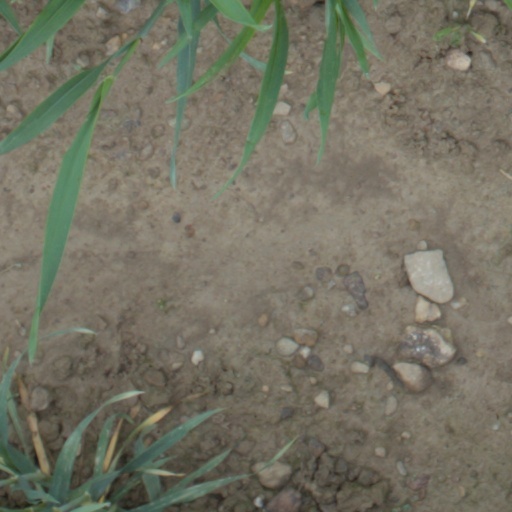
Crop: wheat